Murder of Ashling Murphy

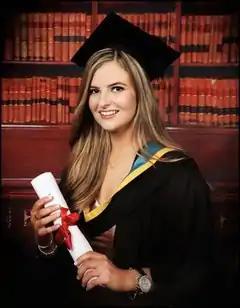
Murphy in 2021

Ashling Murphy (6 July 1998 – 12 January 2022) was an Irish primary school teacher, traditional Irish musician, and camogie player who was murdered in January 2022 while walking on the towpath of the Grand Canal at Cappincur, outside Tullamore, County Offaly. Her death gave rise to widespread public grief, as well as outrage over violence against women, and tens of thousands of people attended vigils in her memory. The President of Ireland, Michael D. Higgins, the Taoiseach, Micheál Martin, and other Irish government ministers attended her funeral in Mountbolus, County Offaly, on 18 January.